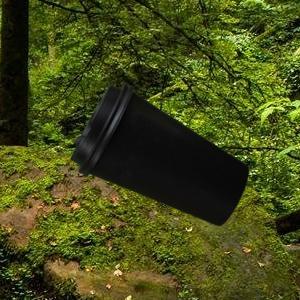
Label: cups